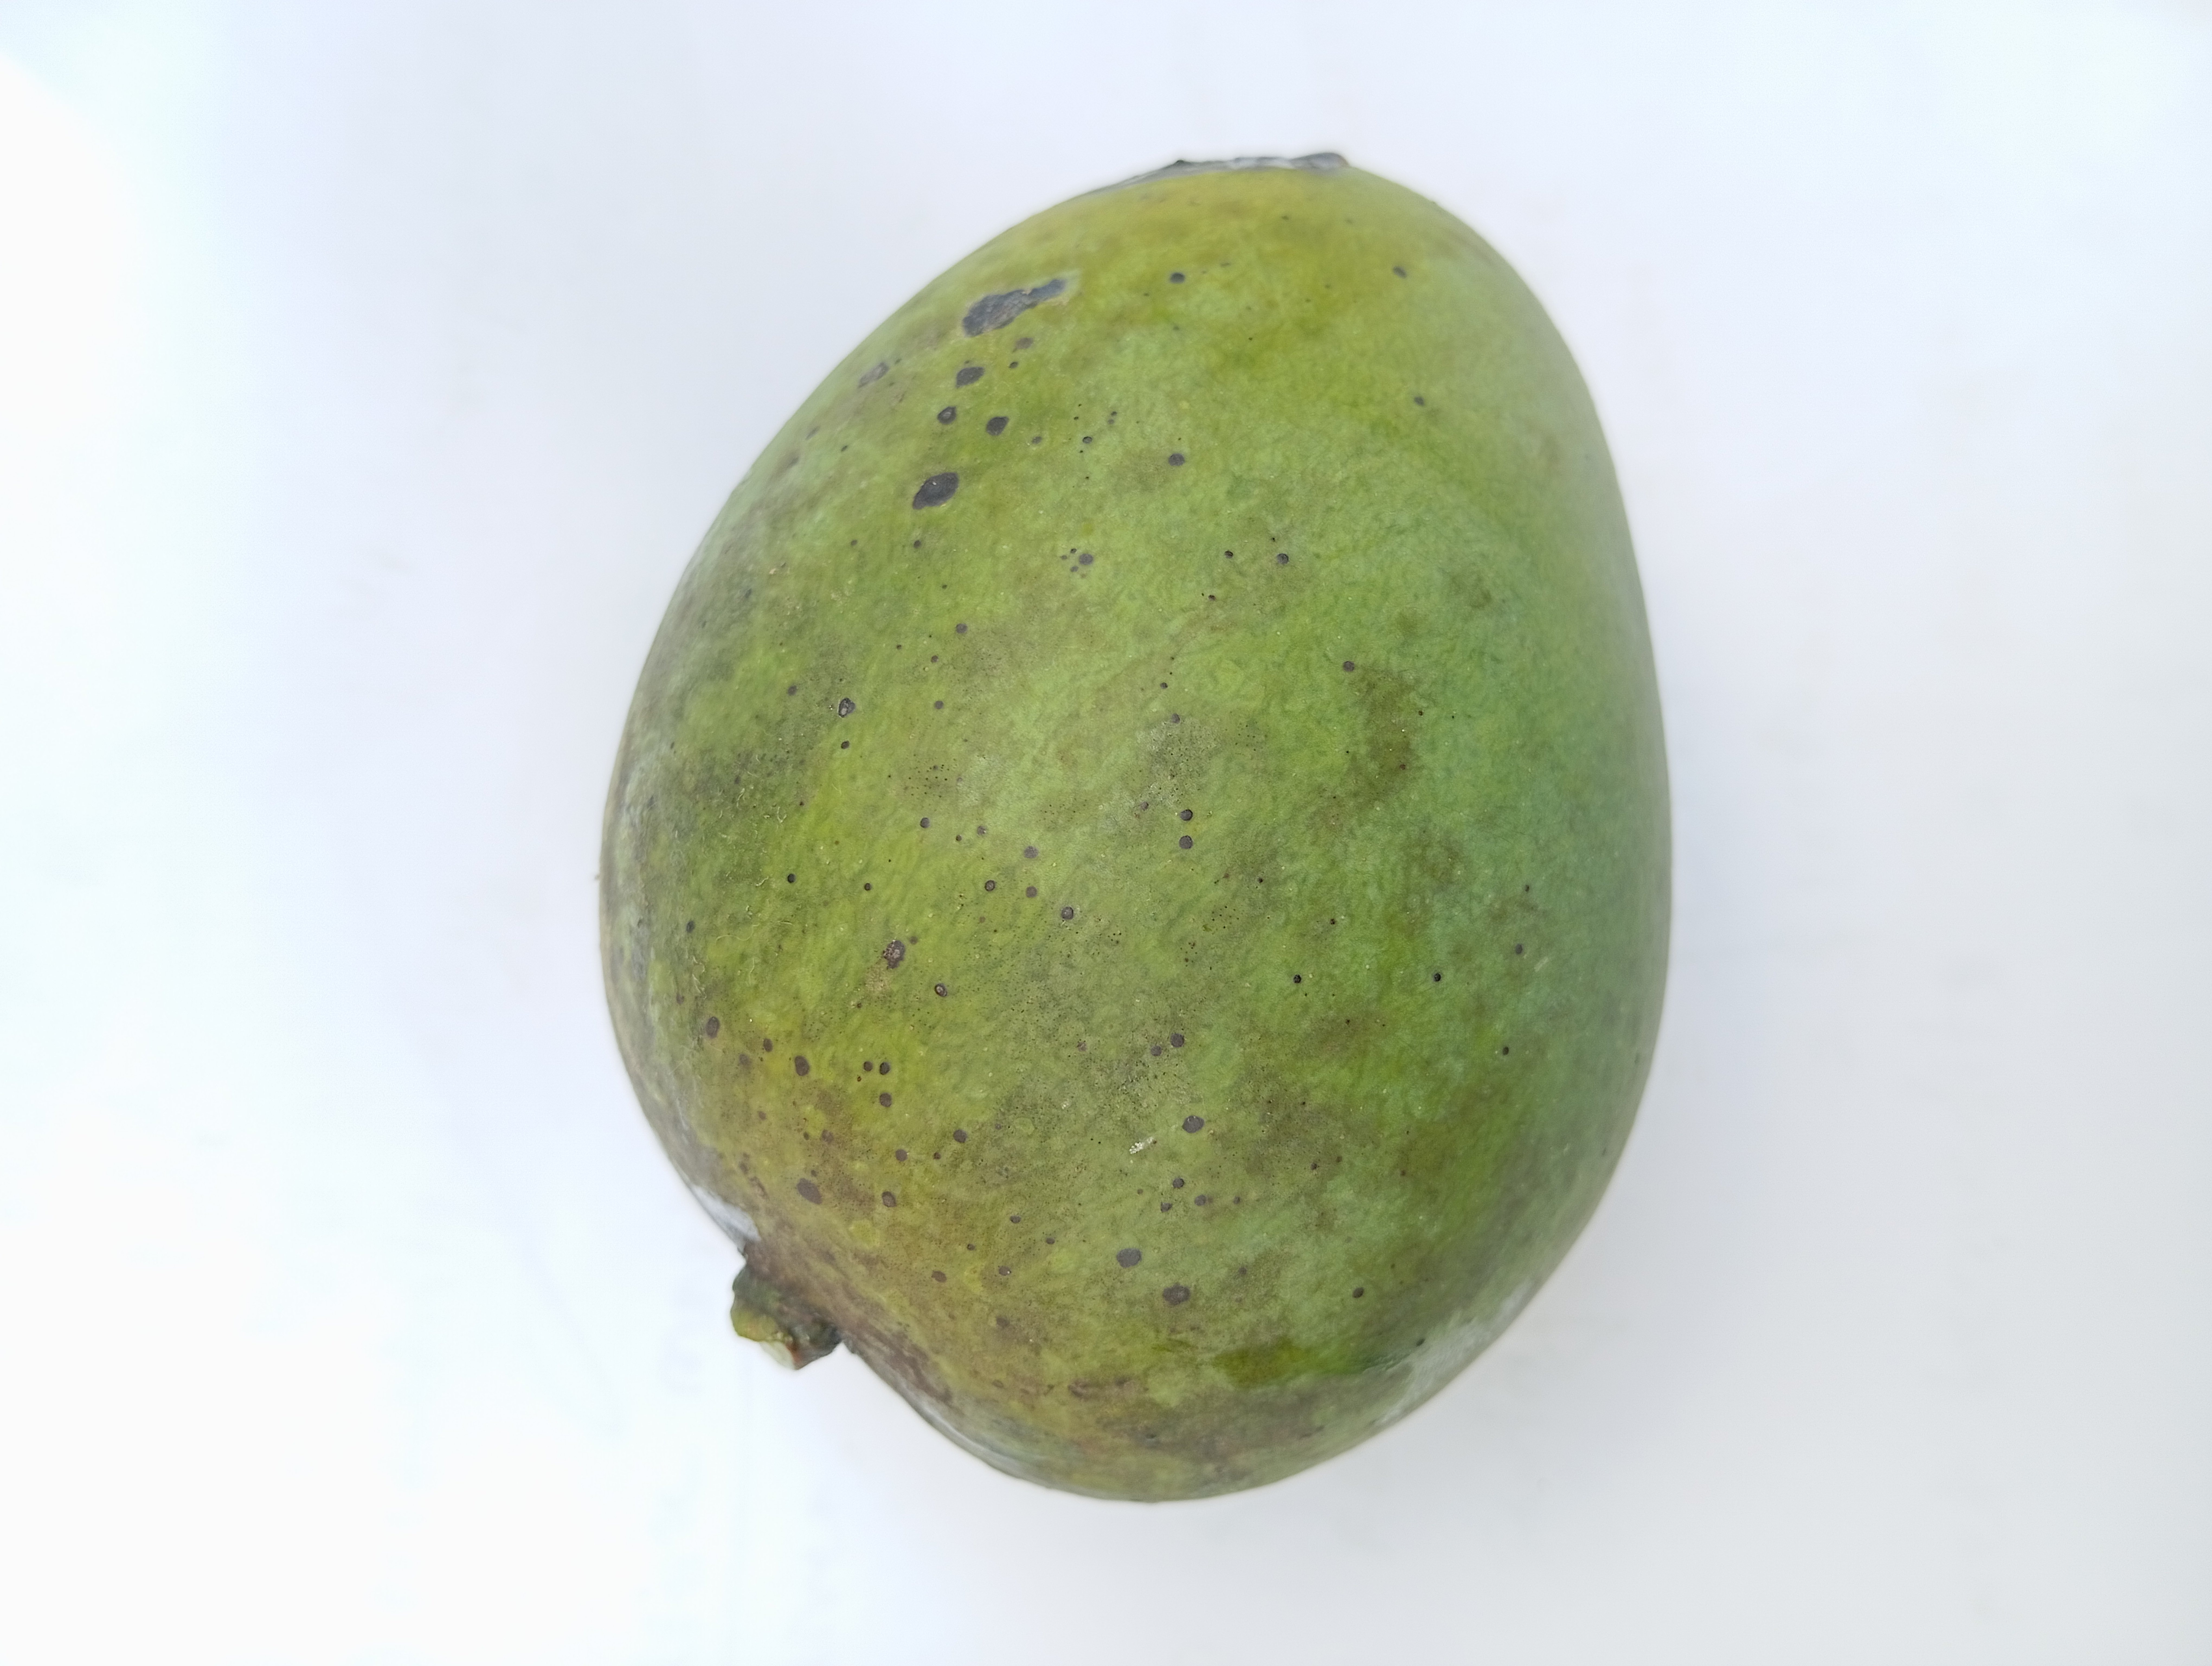
Mango variety: Harivanga